Beta Aurigae

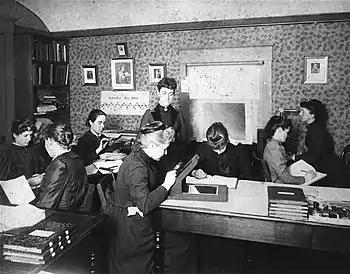
Women computers at the Harvard College Observatory; on the wall is a graph of β Aurigae's varying brightness in December 1889.

"β Aurigae" is the star system's Bayer designation. The traditional name "Menkalinan" is derived from the Arabic منكب ذي العنان "mankib ðī-l-‘inān" "shoulder of the rein-holder". In 2016, the International Astronomical Union organized a Working Group on Star Names (WGSN) to catalog and standardize proper names for stars. The WGSN's first bulletin of July 2016 included a table of the first two batches of names approved by the WGSN; which included "Menkalinan" for this star.